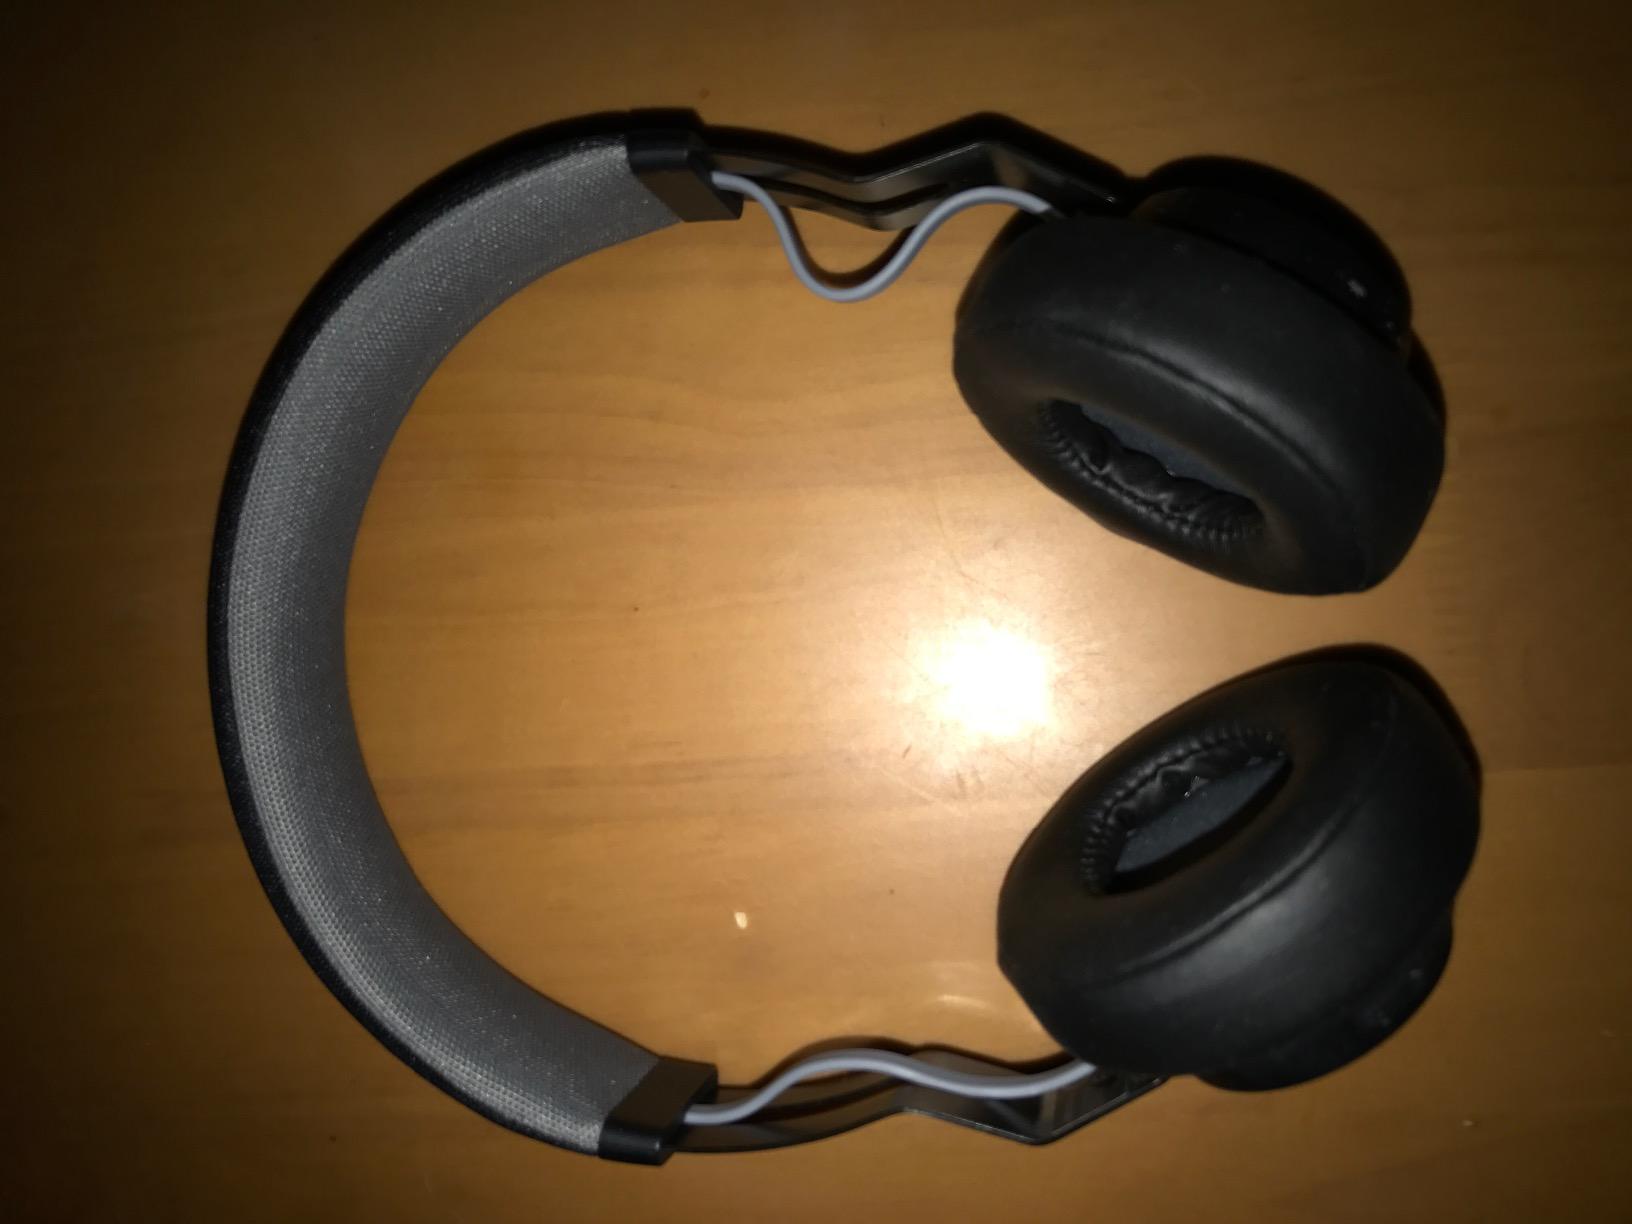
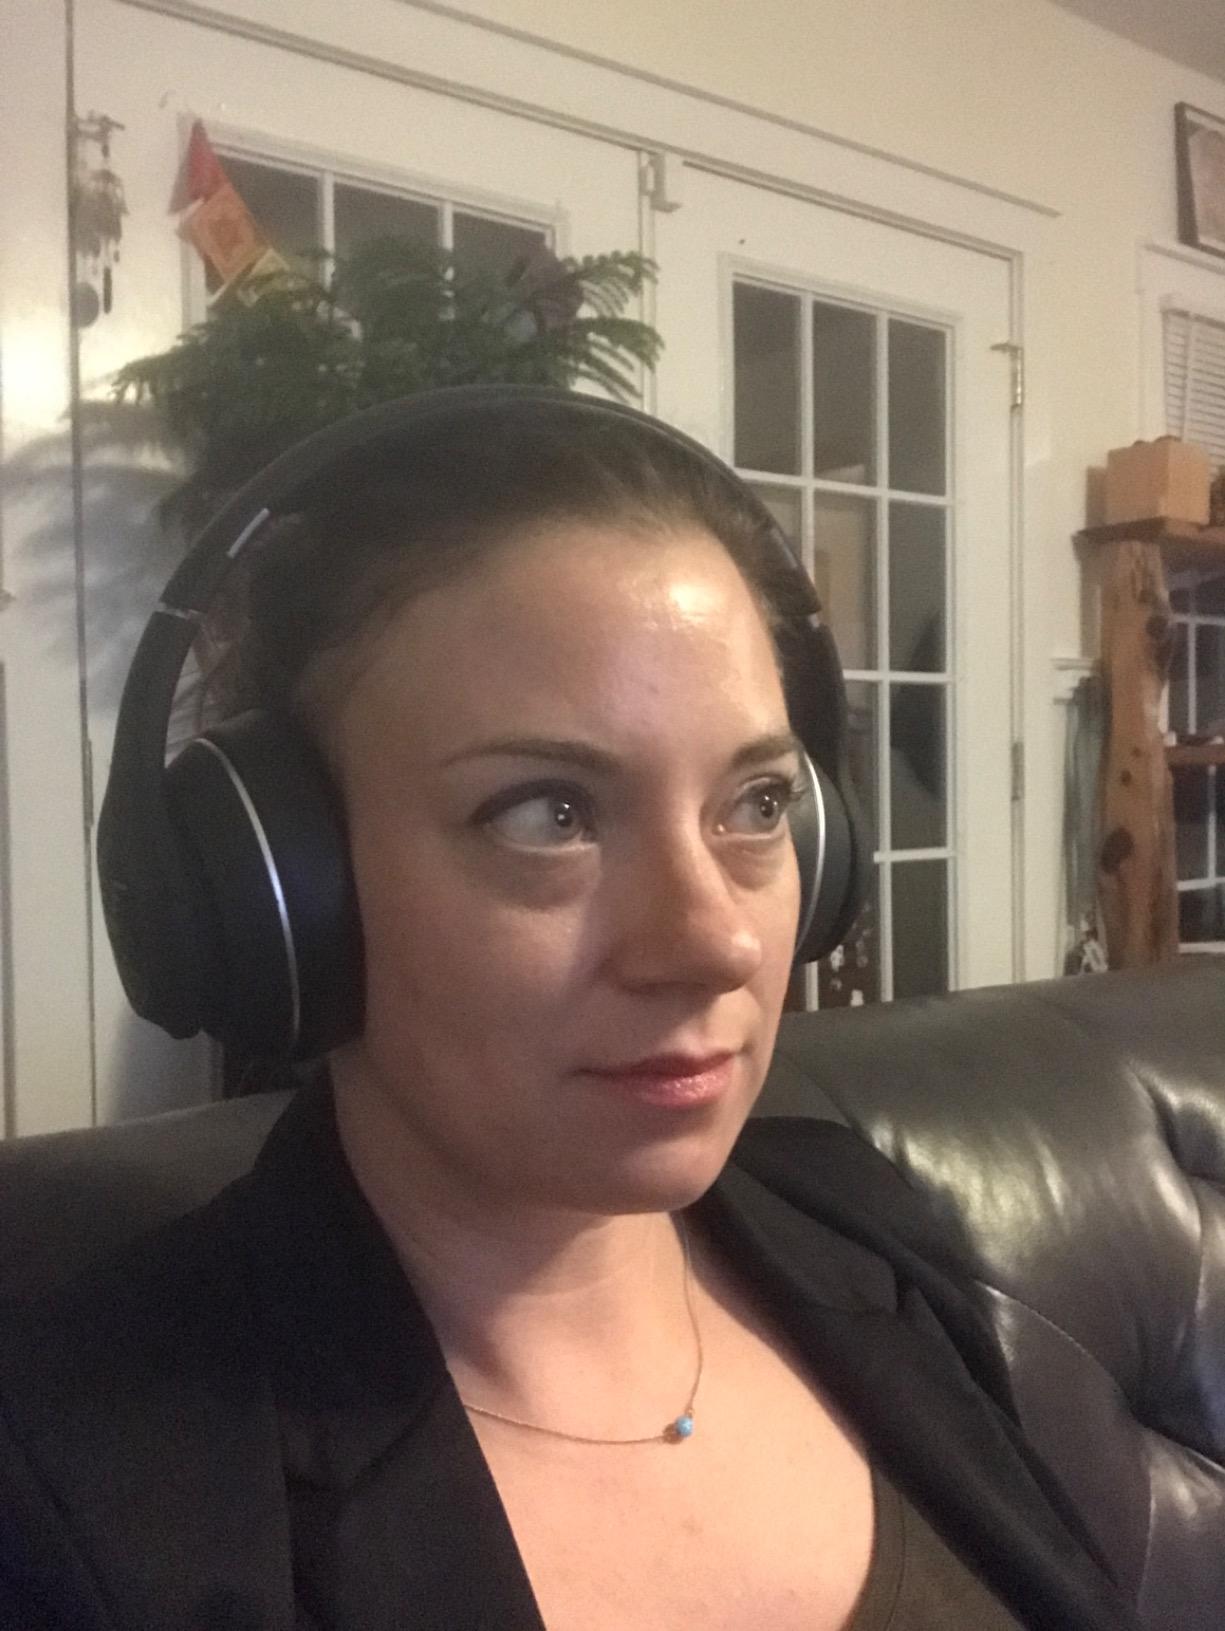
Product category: headphones
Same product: no